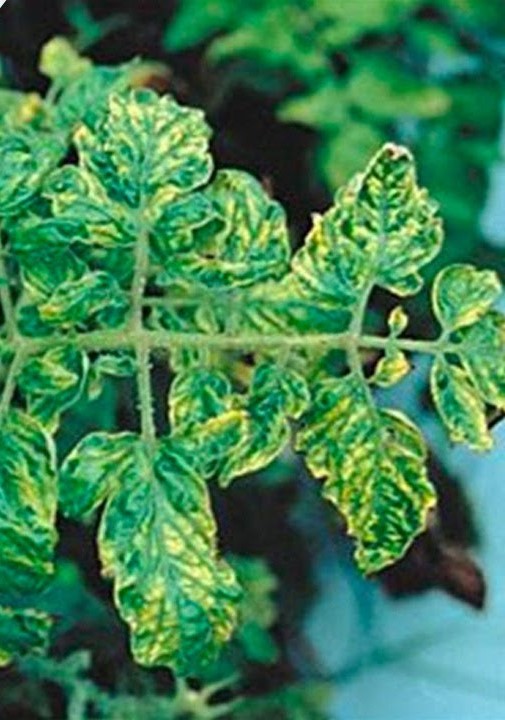
Plant: Tomato
Disease: tomato mosaic virus